Denso mapcode

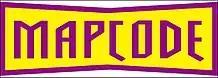
Denso Mapcode full logo

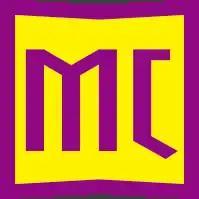
Denso Mapcode small logo

The Denso MapCode system is a spatial reference system (not to be confused with the international mapcode system, a different spatial reference system). Denso MapCodes are 7- to 10-digit codes identifying specific 900-square-meter areas in Japan.